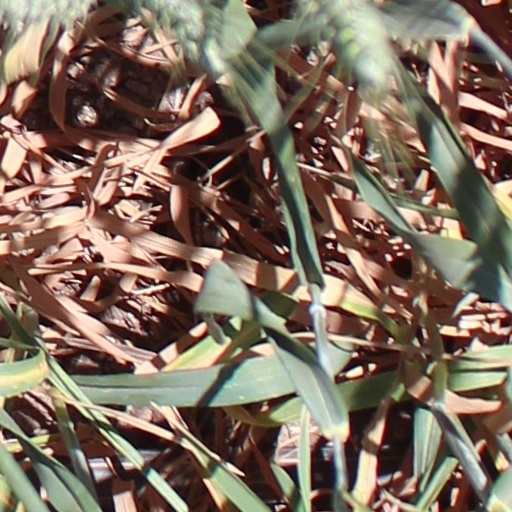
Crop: wheat